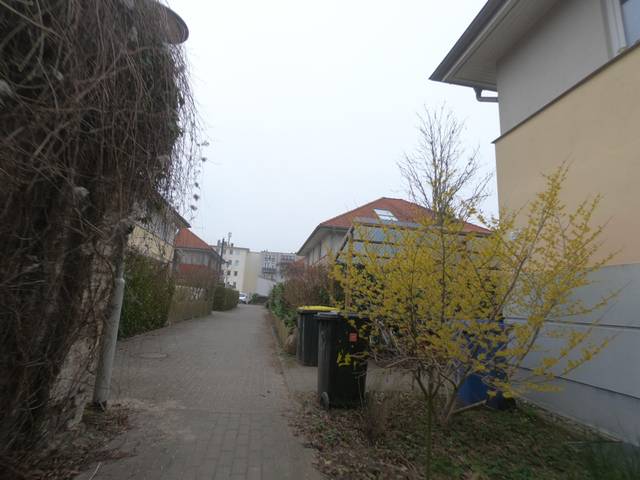
Region: Germany
Coordinates: 54.088, 12.11